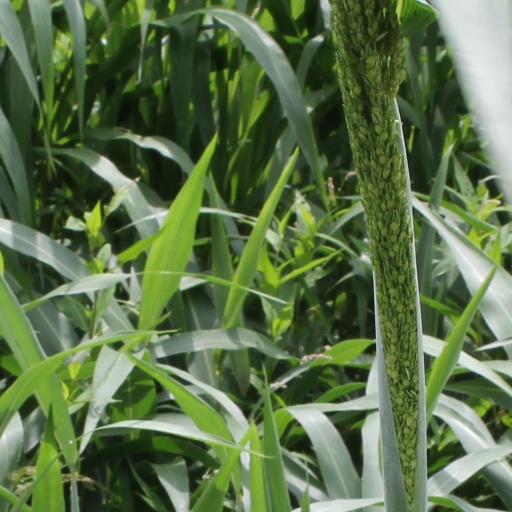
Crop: sorghum